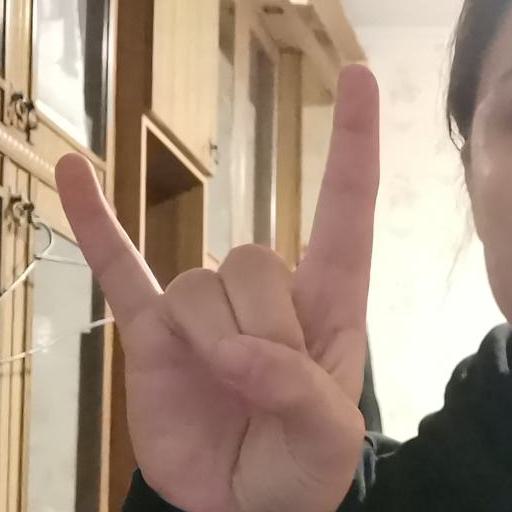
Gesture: rock